Movistar Arena (Santiago)

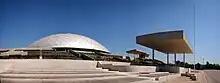
The arena is next to the stands of the Esplanade of O'Higgins Park.

The original building was designed and conceived by Mario Recordón in 1956 with the name "Metropolitan Indoor Stadium" to be the seat of the World Basketball Championship. However, funding was redirected to remodeling the Estadio Nacional de Chile, with a view to hosting the 1962 FIFA World Cup. To the end, the stadium was left in total neglect.